Star Patrol Mission Master Pack

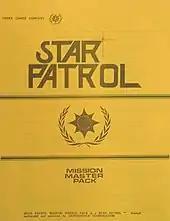

Star Patrol Mission Master Pack is a 1981 role-playing game supplement published for "Star Patrol" by Terra Games Company.